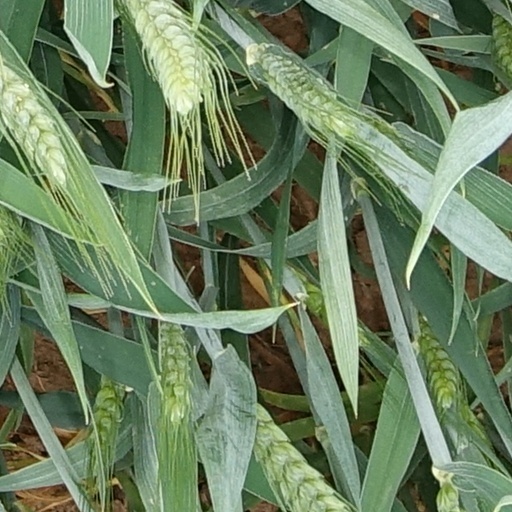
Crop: wheat